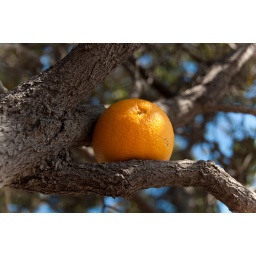
Random orange in a tree I saw when I looked up